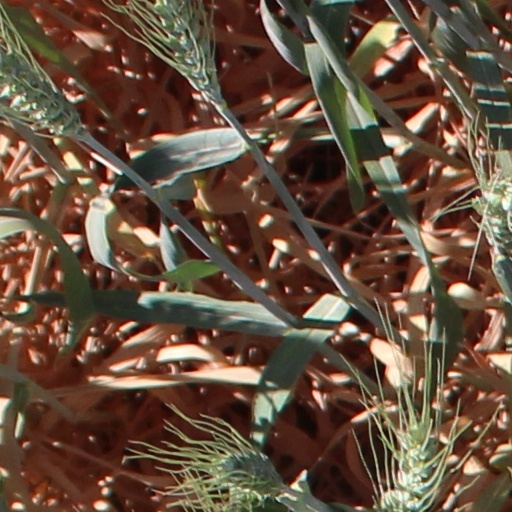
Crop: wheat